Umi-Shibaura Station

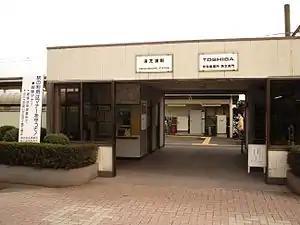
Umi-Shibaura Station viewed from the Toshiba premises, April 2007

is a railway station on the Tsurumi Line in Tsurumi-ku, Yokohama, Kanagawa Prefecture, Japan, operated by East Japan Railway Company (JR East). The station is located on the grounds of Toshiba's Keihin Product Operations, and the only exit from the station is into the company's grounds. As a result, only Toshiba employees with valid employee ID cards and invited visitors are permitted to exit the station. A small park next to the station is open for public use; however there is no pedestrian exit from the station or park and anyone other than authorised Toshiba employees or visitors must exit by using a train.